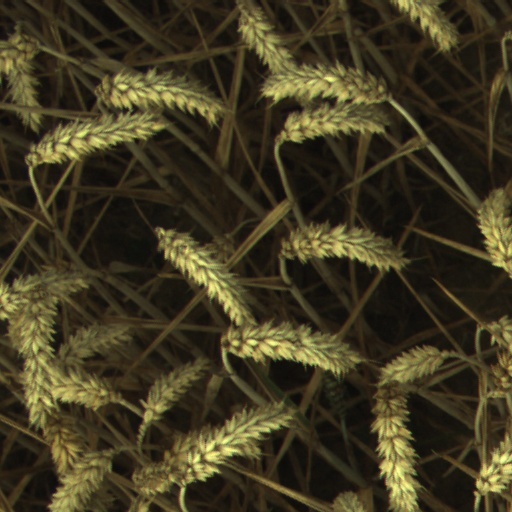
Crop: wheat